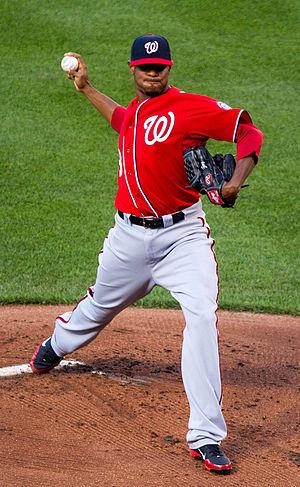
Edwin Jackson, né le 9 septembre 1983 à Neu-Ulm en Allemagne de l'Ouest, est un lanceur droitier des Nationals de Washington de la Ligue majeure de baseball.
La saison 2013 des Cubs de Chicago est la 138ᵉ saison en Ligue majeure de baseball pour cette équipe.